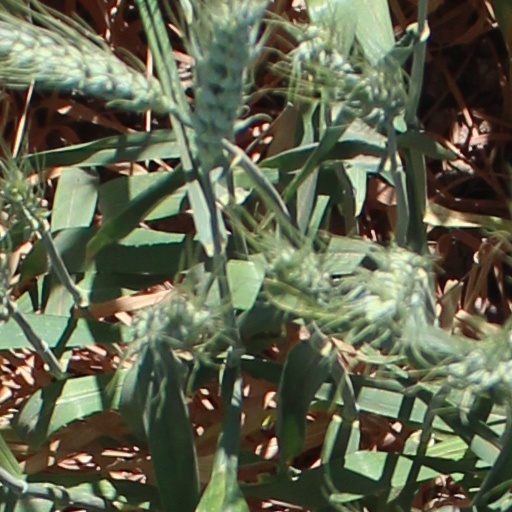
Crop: wheat